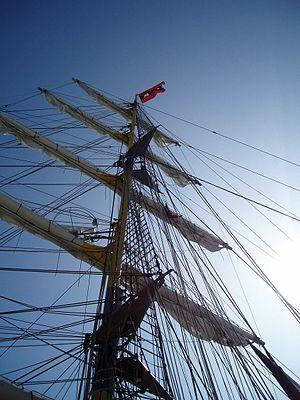
Ce glossaire maritime liste les principaux termes techniques utilisés par le monde maritime et les marins.